Arroz negro
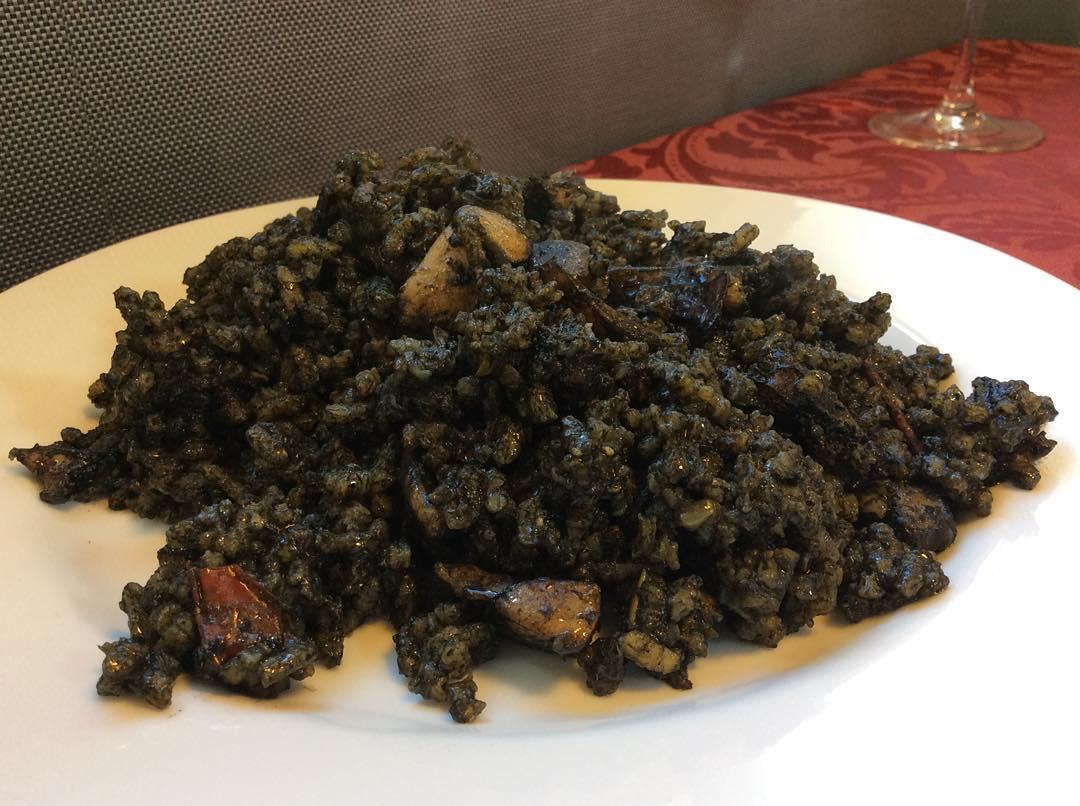
Also known as:
es - Spanish: Arroz negro
jv - Javanese: Arroz negro
tr - Turkish: Arroz negro
Category: rice (rice)
Cuisine: Mexican
Associated cuisines: Mexican
Area: Oaxaca, Campeche
Countries: Mexico
Region: Central America, , , ,
This dish is made with rice and gets its dark color from black bean broth.